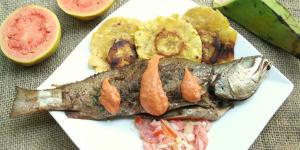
pescado frito con patacones y salsa